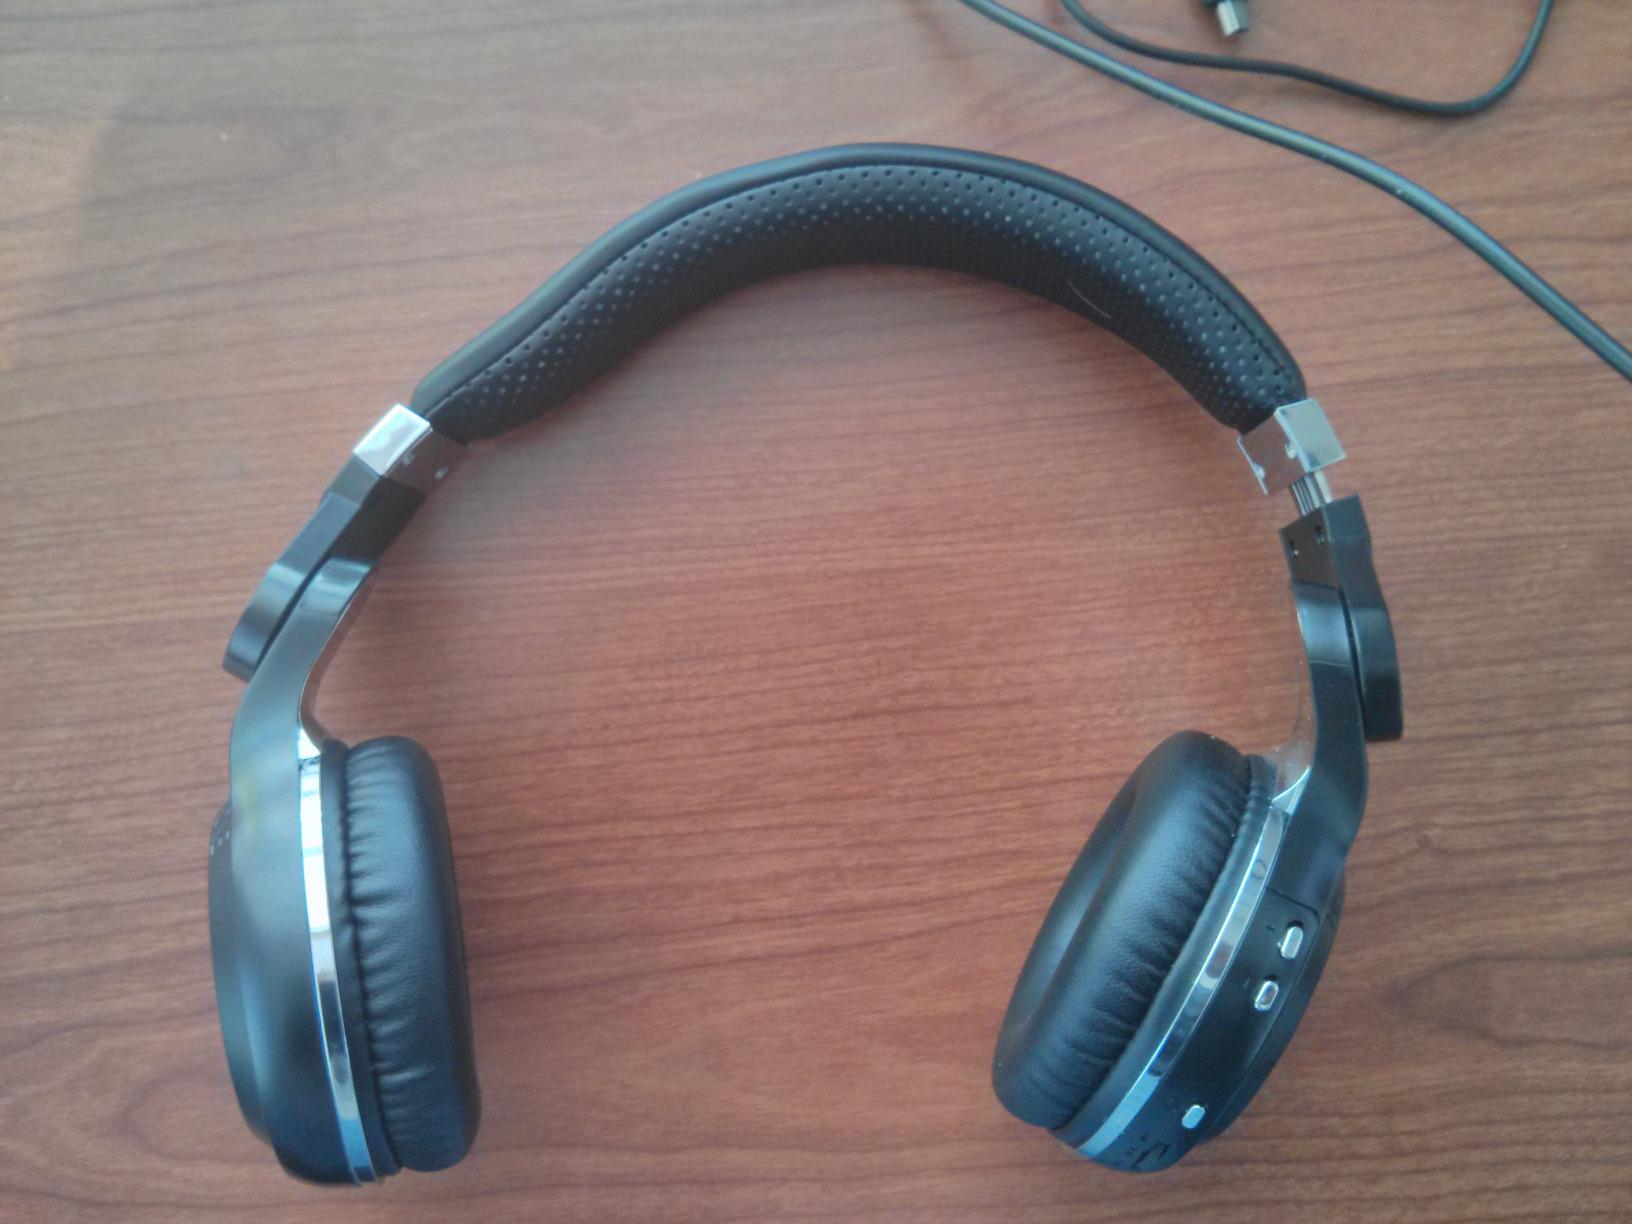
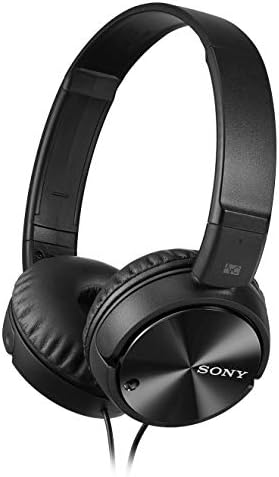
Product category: headphones
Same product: no